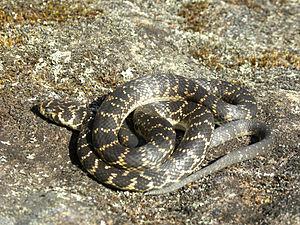
Hoplocephalus bungaroides est une espèce de serpents de la famille des Elapidae.
Hoplocephalus est un genre de serpents de la famille des Elapidae.